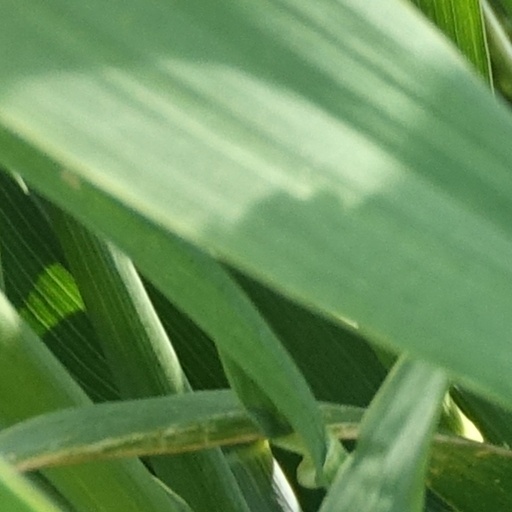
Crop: wheat